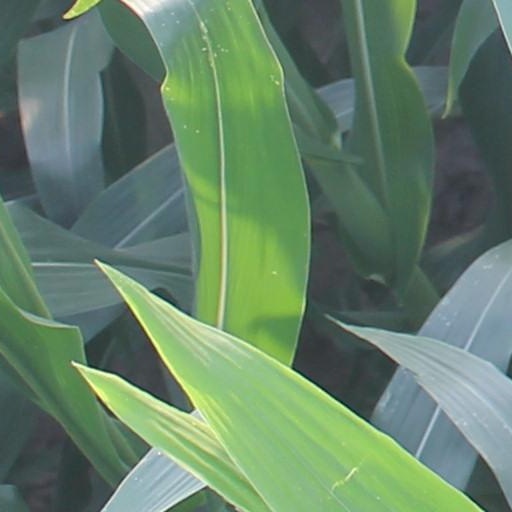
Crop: maize; corn